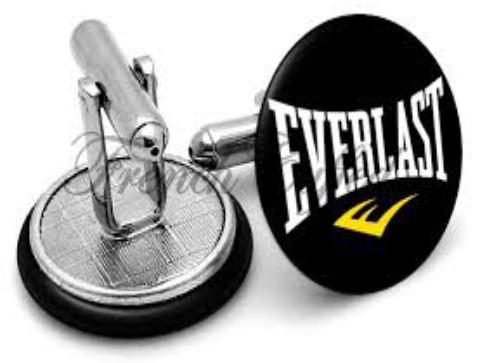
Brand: Everlast
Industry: Clothes